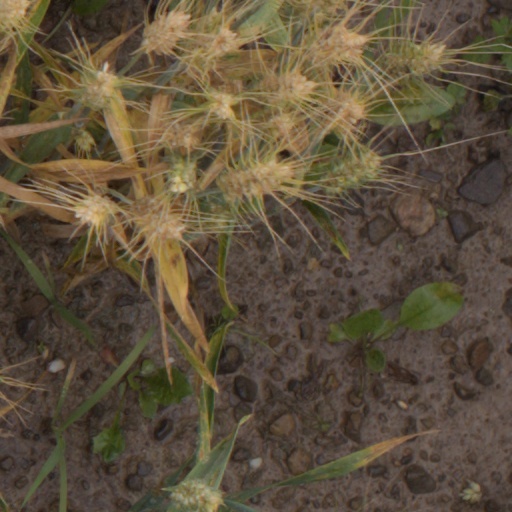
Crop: wheat